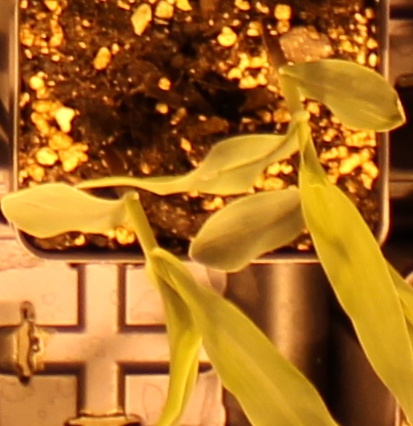
Label: Corn